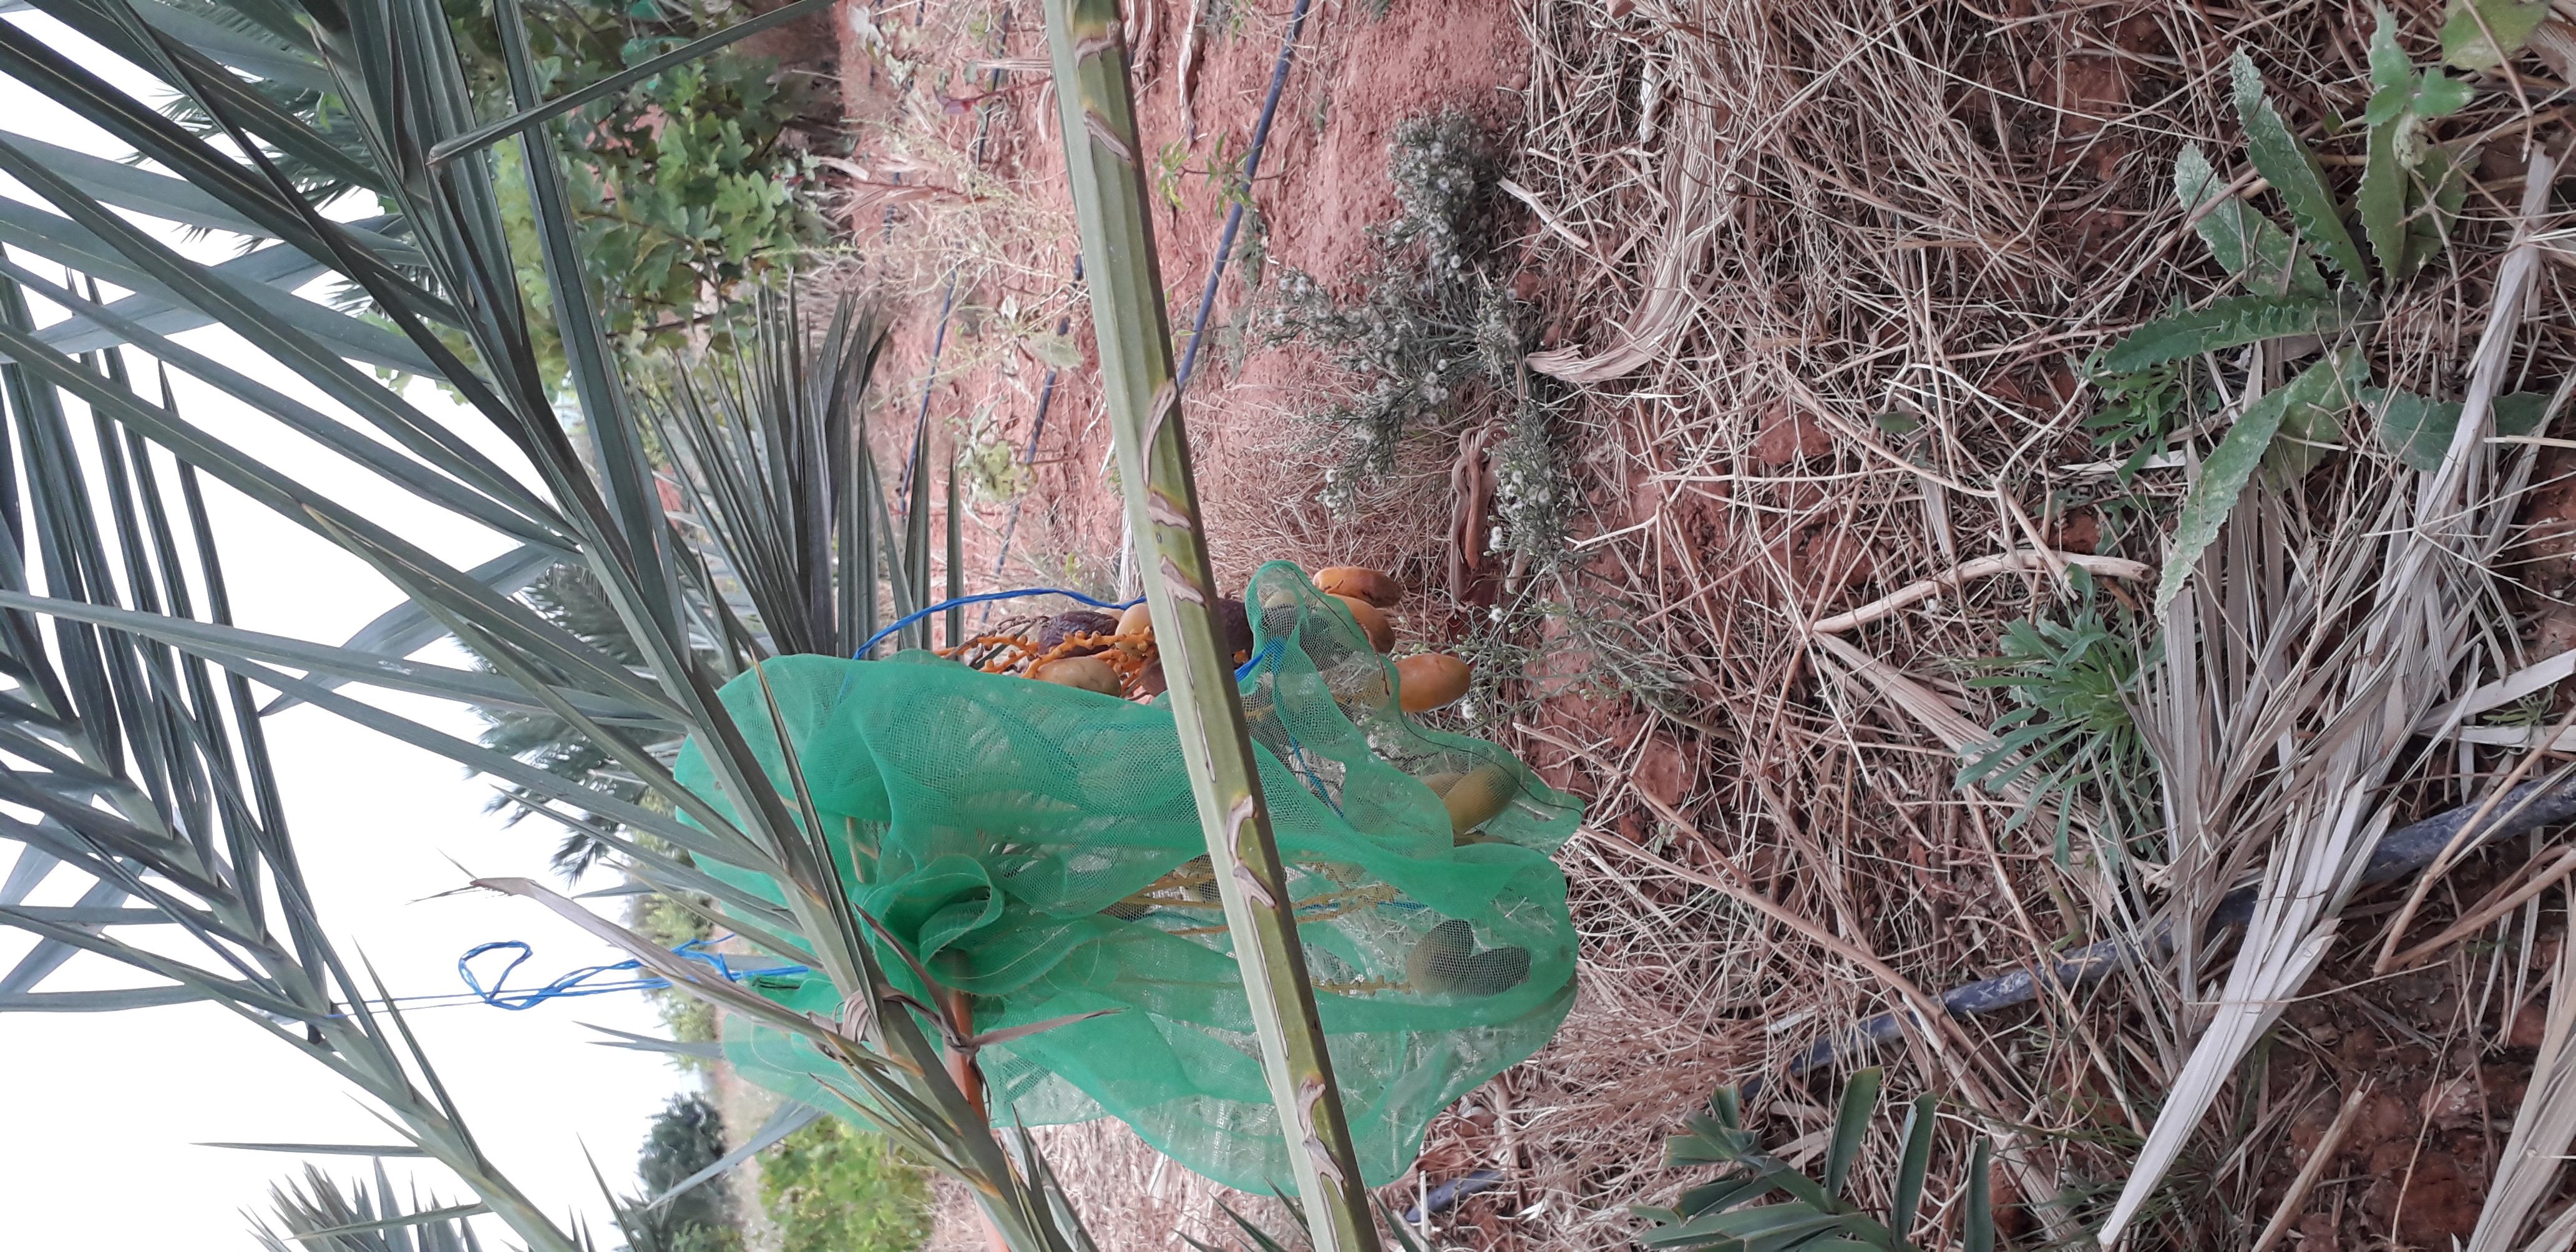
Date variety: Boumajhoul